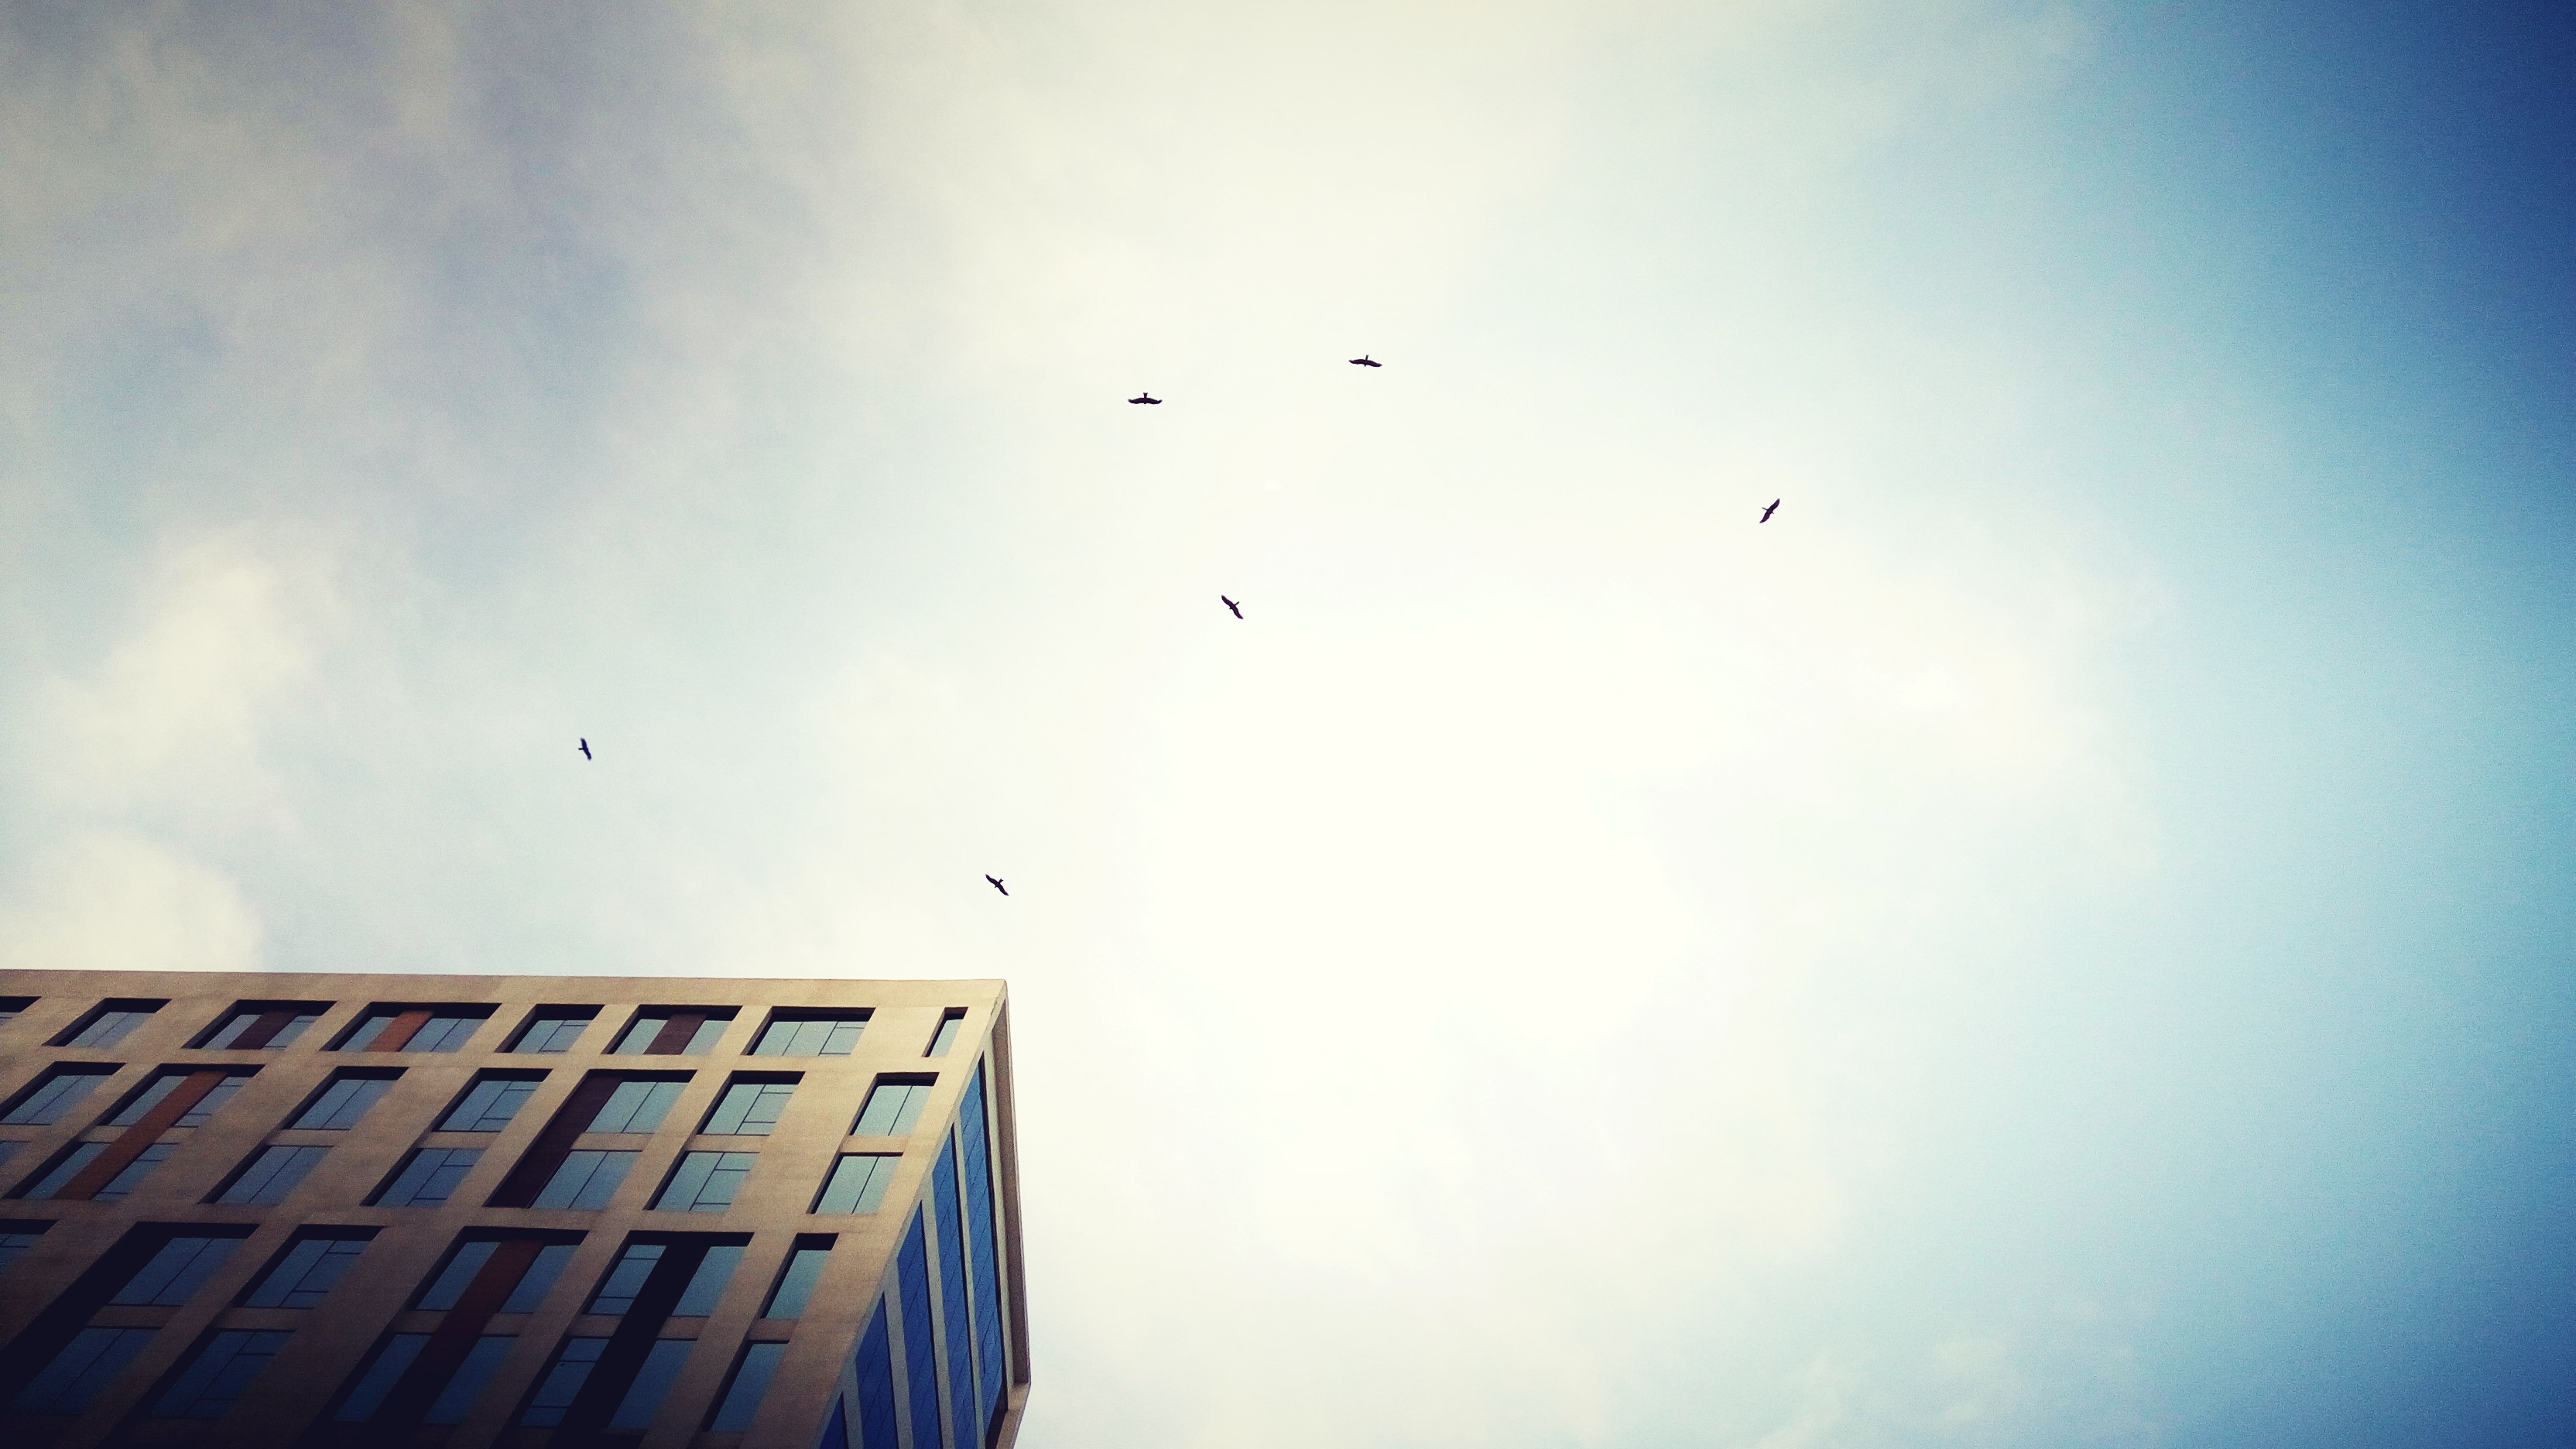
horizon, light, cloud, sky, sun, sunlight, morning, wind, atmosphere, line, reflection, blue, shape, atmosphere of earth